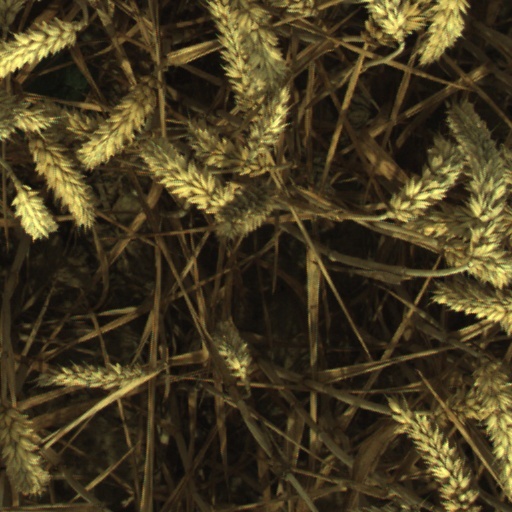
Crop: wheat